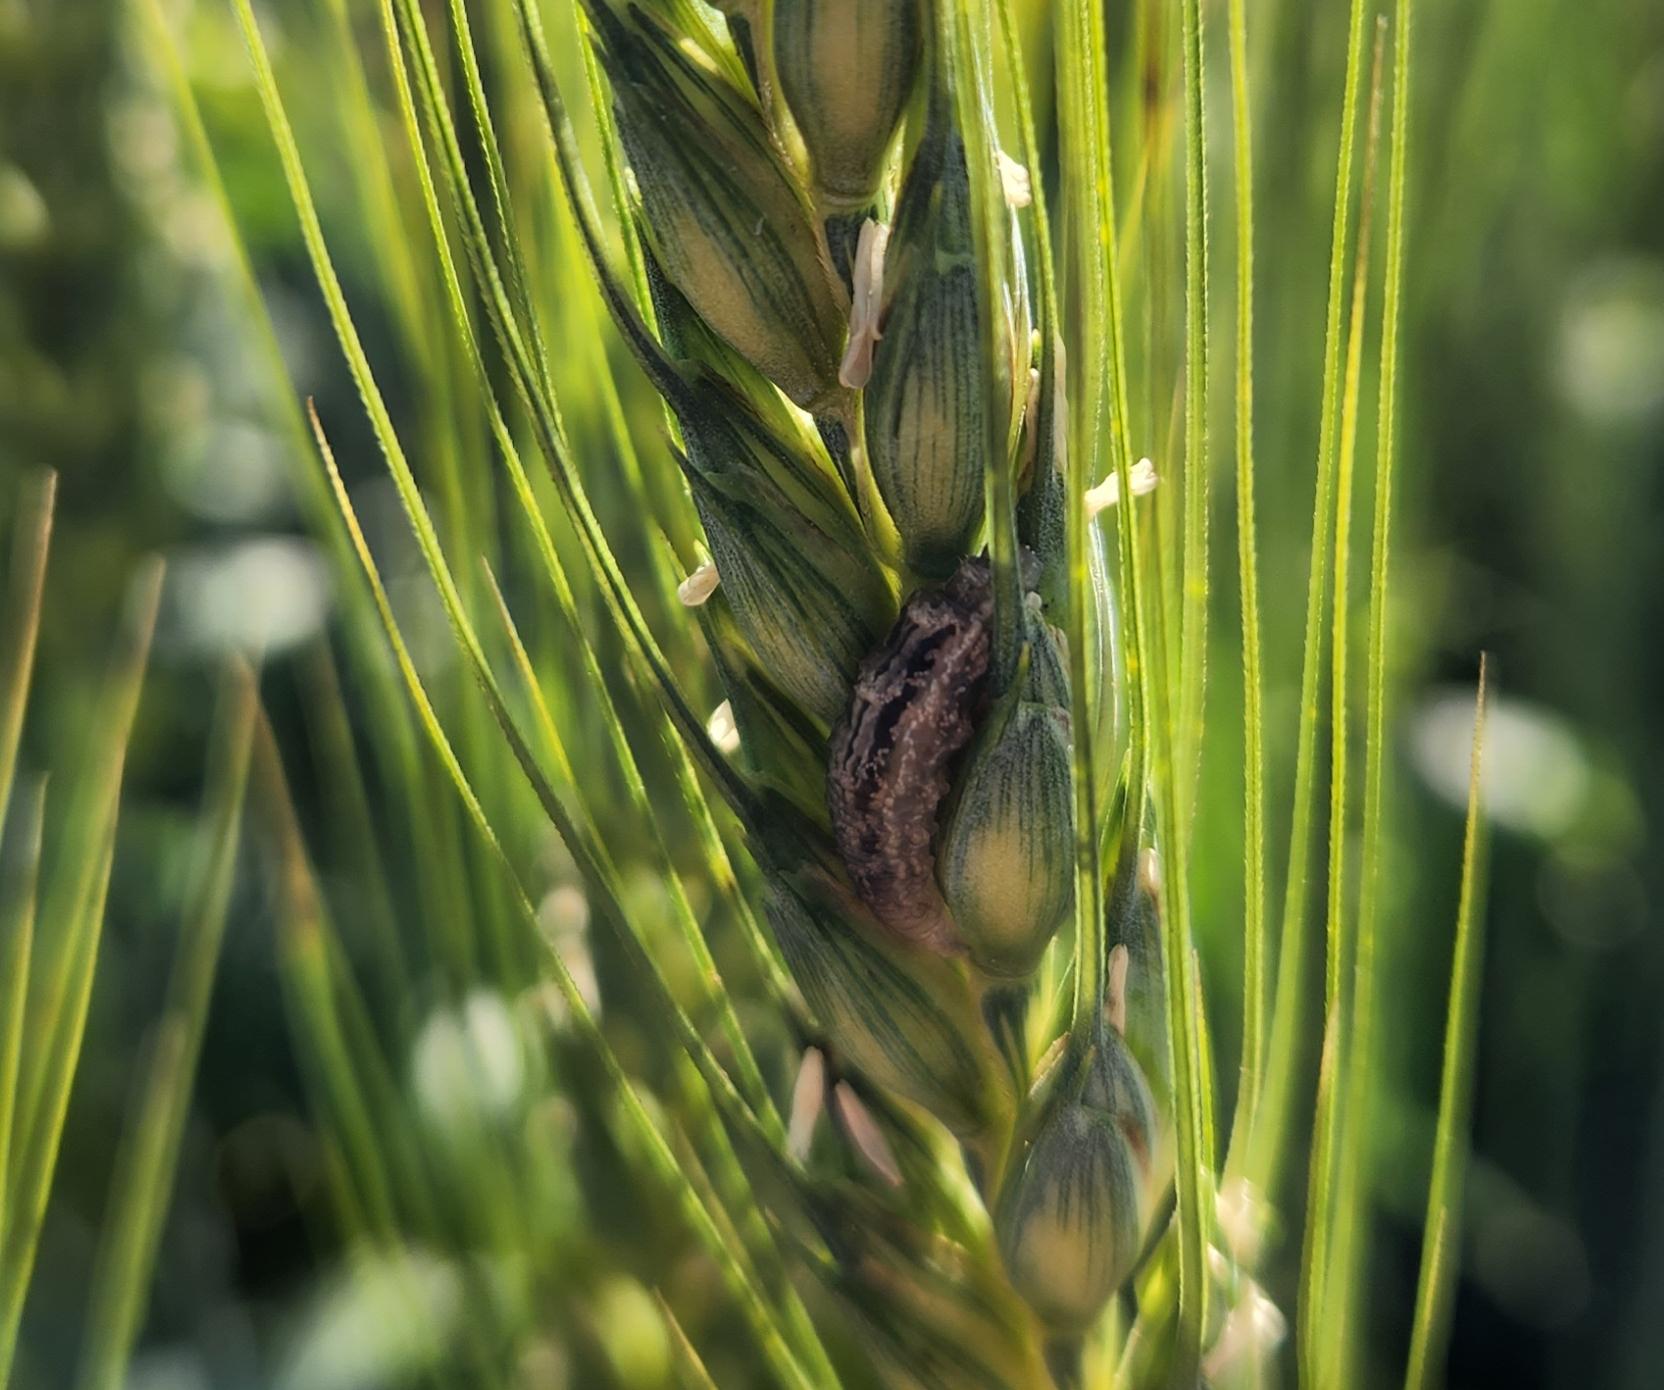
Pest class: predators